Edvard Jünger

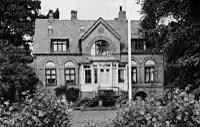
The house on Sortedam Dossering (No. 37) where Jürger lived and worked.

Back in Denmark, he settled as an instrument maker in Copenhagen in 1852. He produced technical instruments for the College of Advanced Technology and Sorø Academy as well as distance measurement devices for the Danish army and navy and had also many customers abroad. Júrger lived on Sortedam Dossering No. 37 and worked out of his basement. He was involved in the development of the Hansen Writing Ball in 1865. He spent several years working on an equatorial mount for Østervold Observatory and later a similar instrument for Lund Observatory in Sweden. In 1867, he was appointed to university mechanic ("universitetsmekanikus") at University of Copenhagen and the following year he received the title of professor.